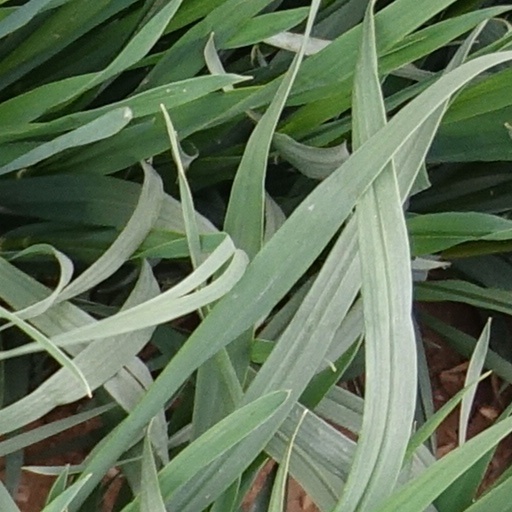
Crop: wheat